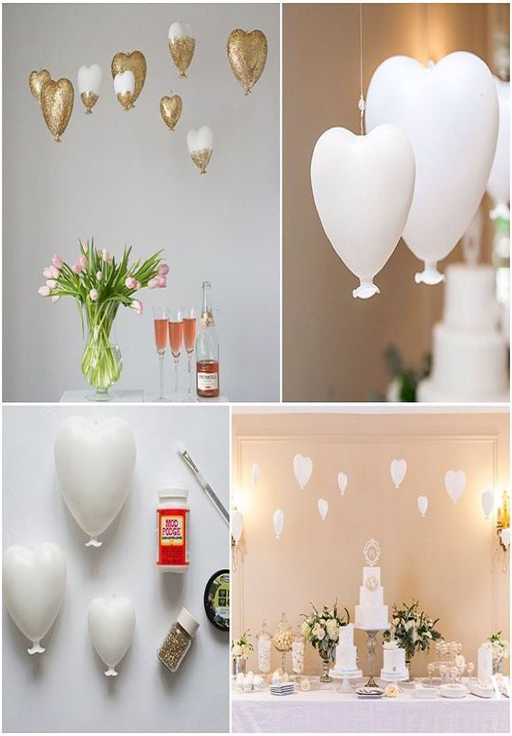
love is in the air .